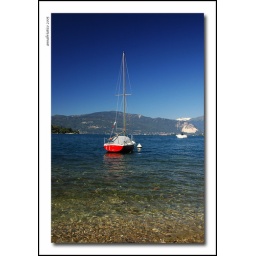
a lonely red boat in the blue